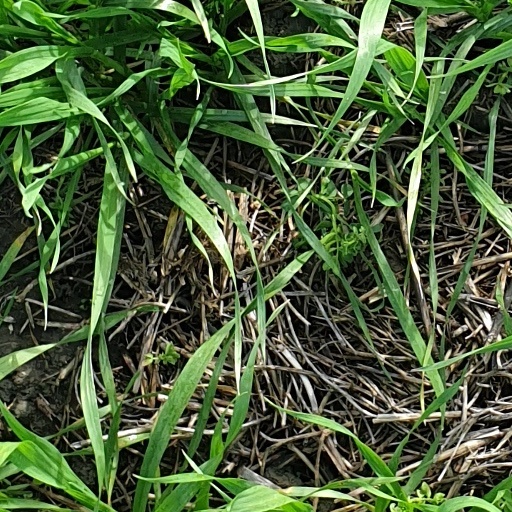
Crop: wheat